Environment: real
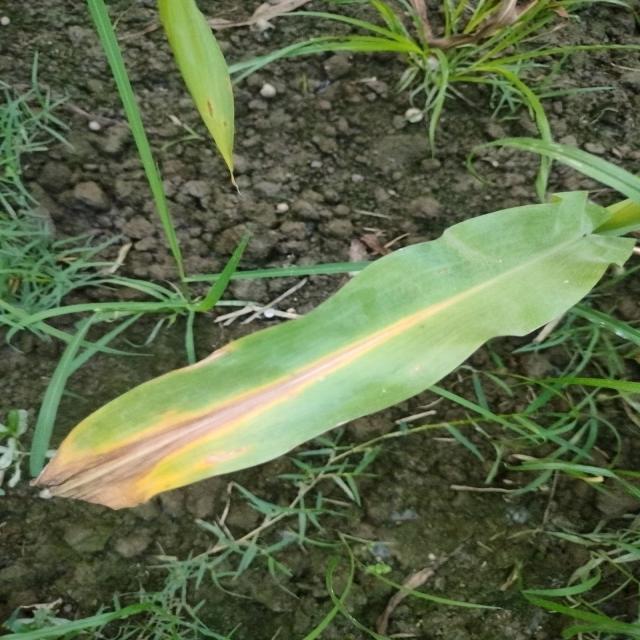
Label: nitrogen_deficiency